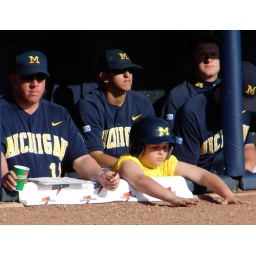
Assistant coach Jake Boss (left) and the bat boy (in yellow), chillin' in the dugout.